TLC: Tables, Ladders & Chairs (2012)

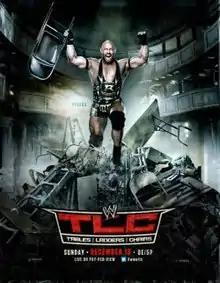
Promotional poster featuring Ryback

The 2012 TLC: Tables, Ladders & Chairs was the fourth annual professional wrestling pay-per-view (PPV) event produced by WWE. It took place on December 16, 2012, at the Barclays Center in Brooklyn, New York. It was the first professional wrestling event to be held at the Barclays Center and WWE's first event held in Brooklyn.